Crown Zellerbach

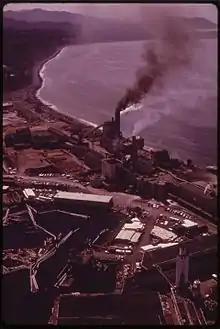
The Port Angeles Paper Mill (owned and operated by Crown Zellerbach

Crown Zellerbach was an American pulp and paper conglomerate based in San Francisco, California, purchased in a hostile takeover in 1985. Most of its pulp and paper assets were sold to James River Corporation, now part of Georgia-Pacific.